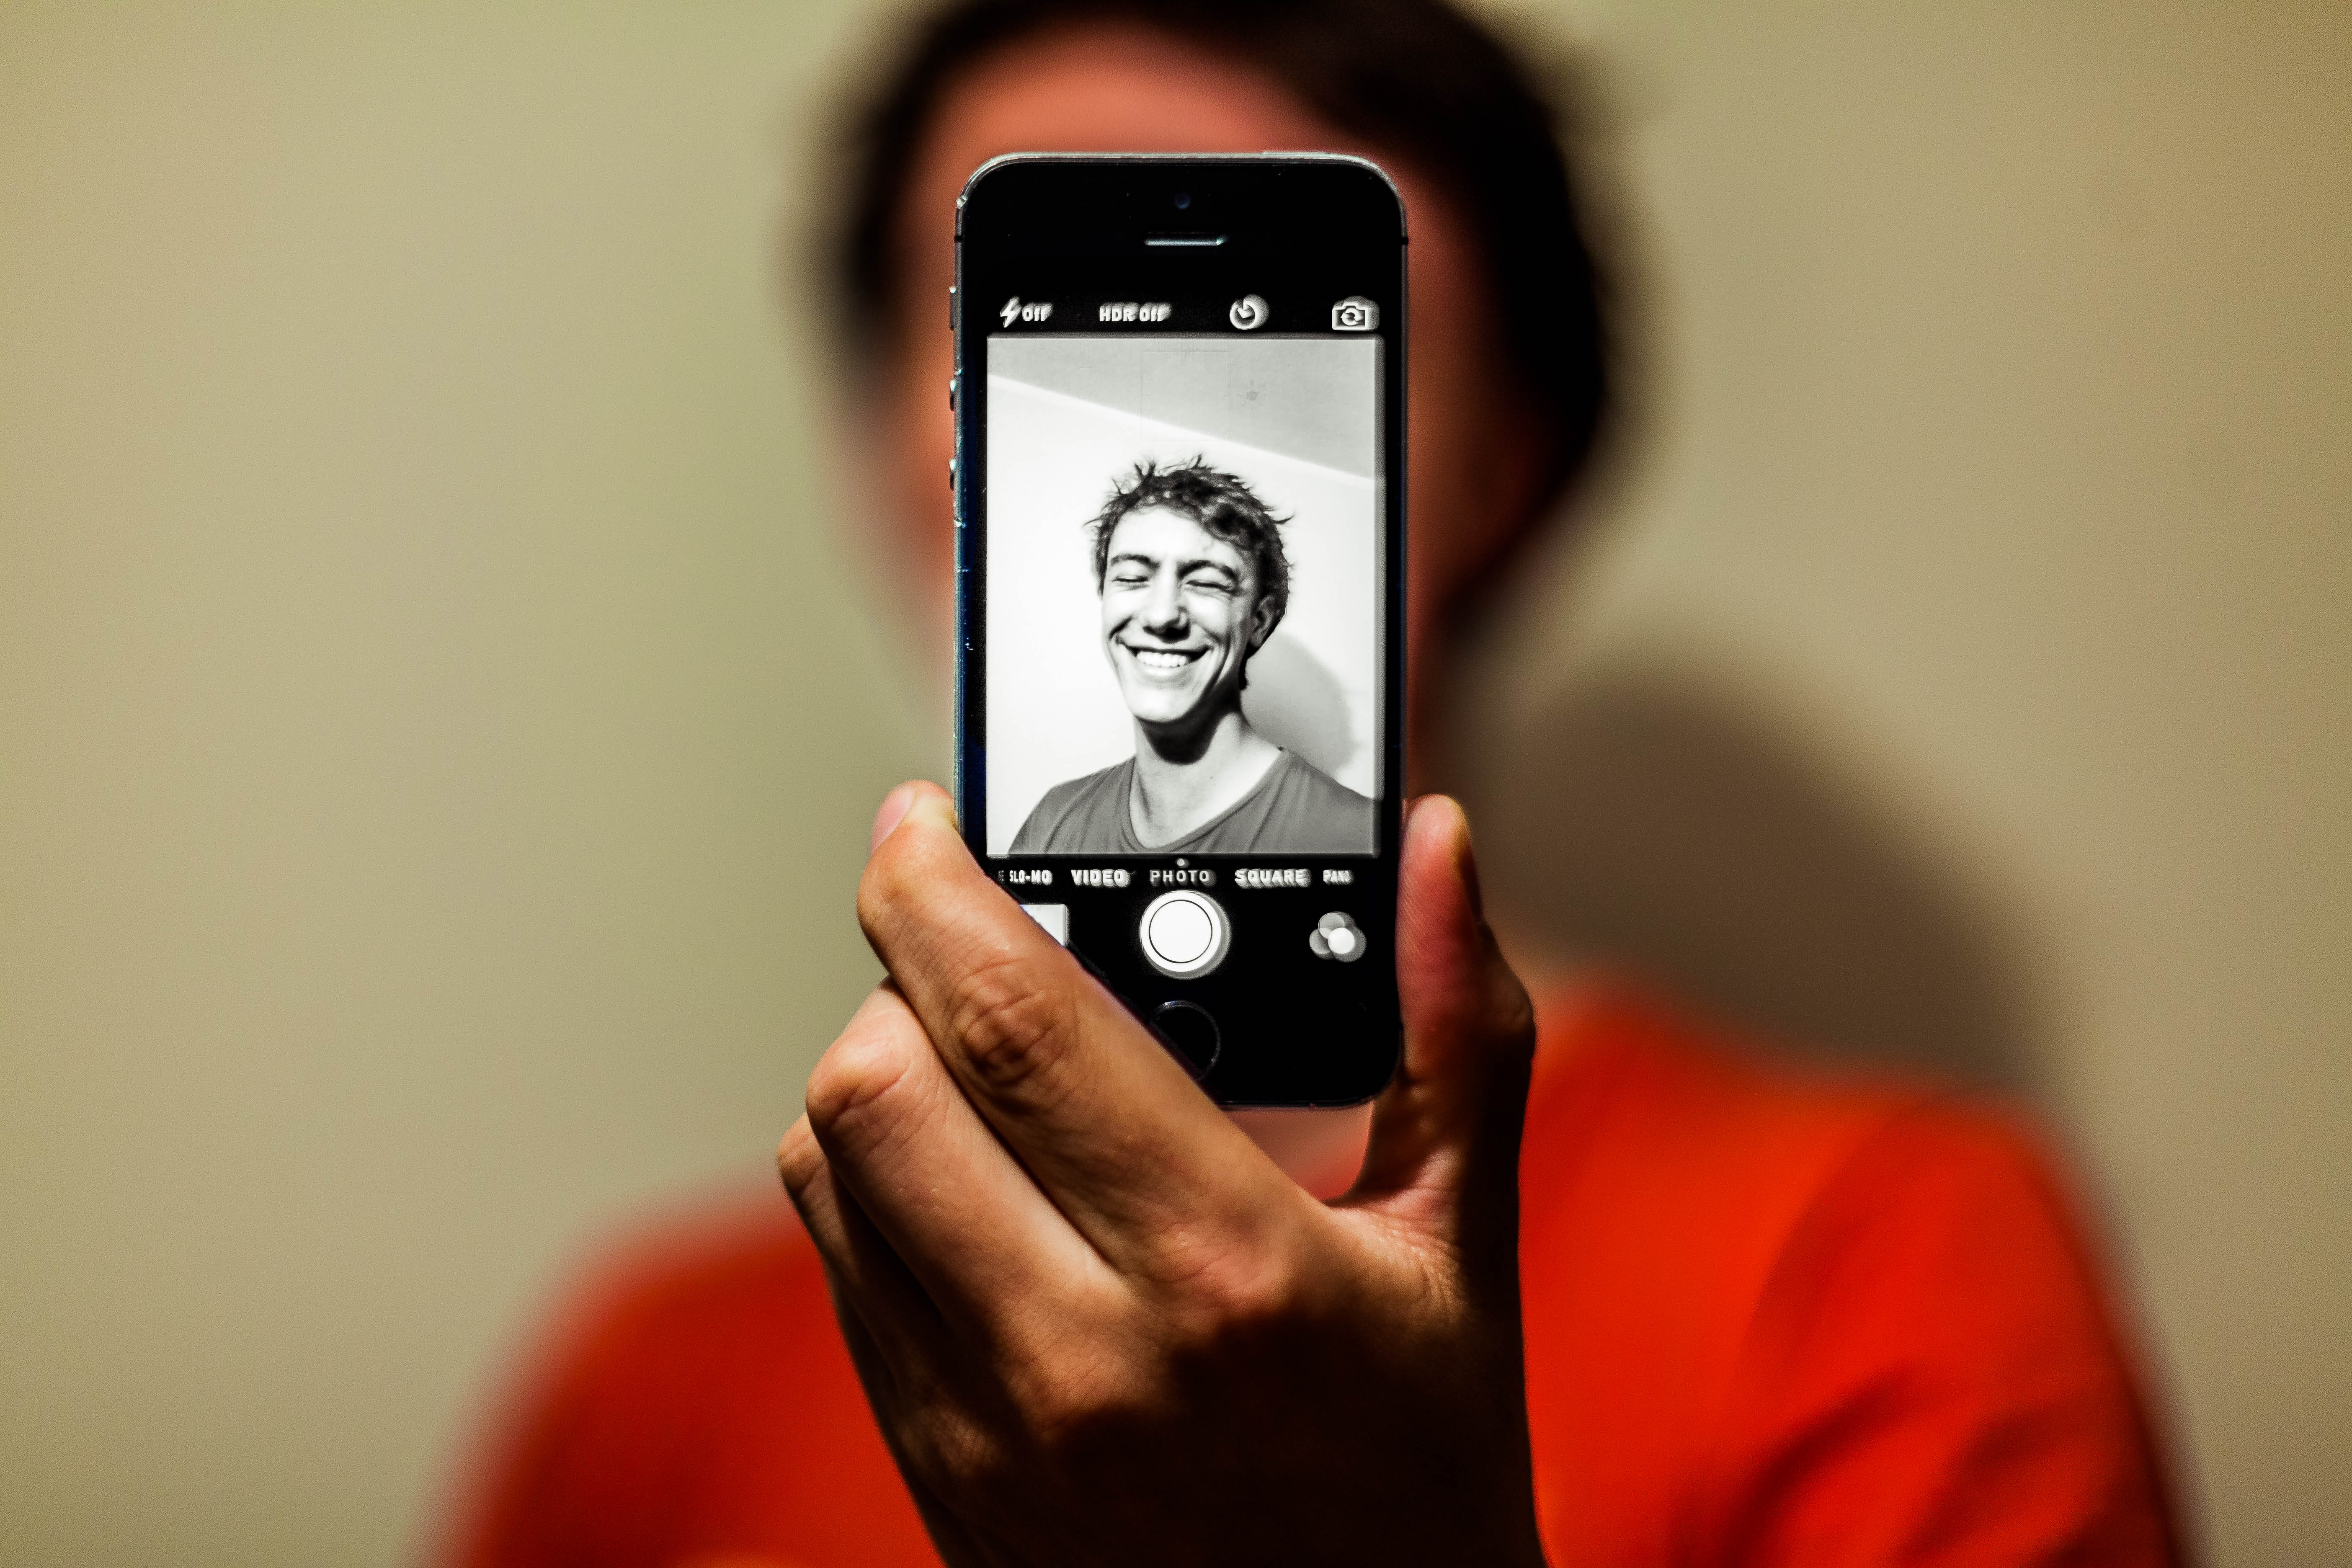
iphone, smartphone, hand, person, photo, portrait, finger, red, macro, gadget, mobile phone, smiling, alcohol, brand, selfie, image, sense